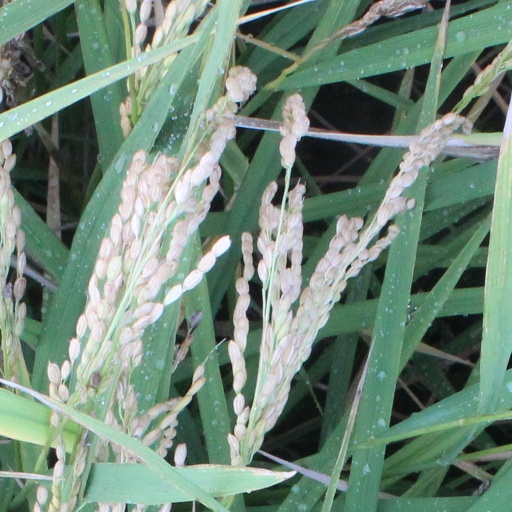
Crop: rice